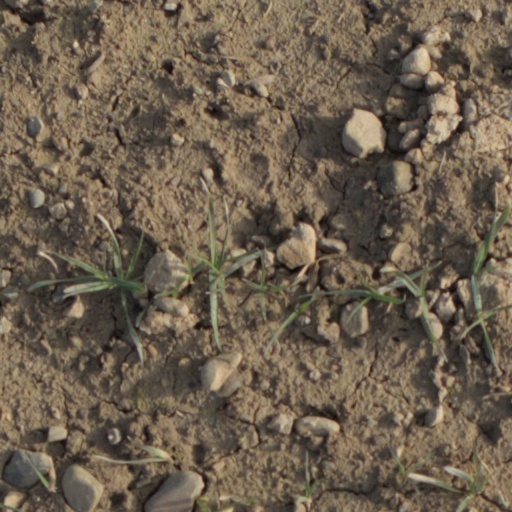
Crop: wheat